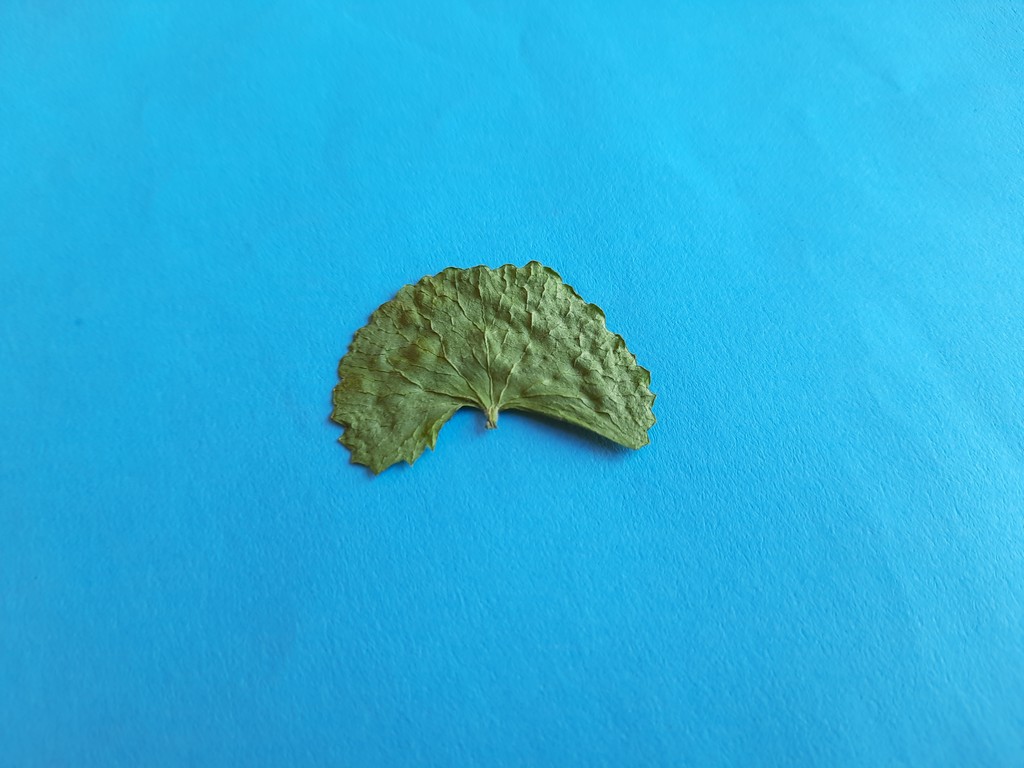
Label: Dried